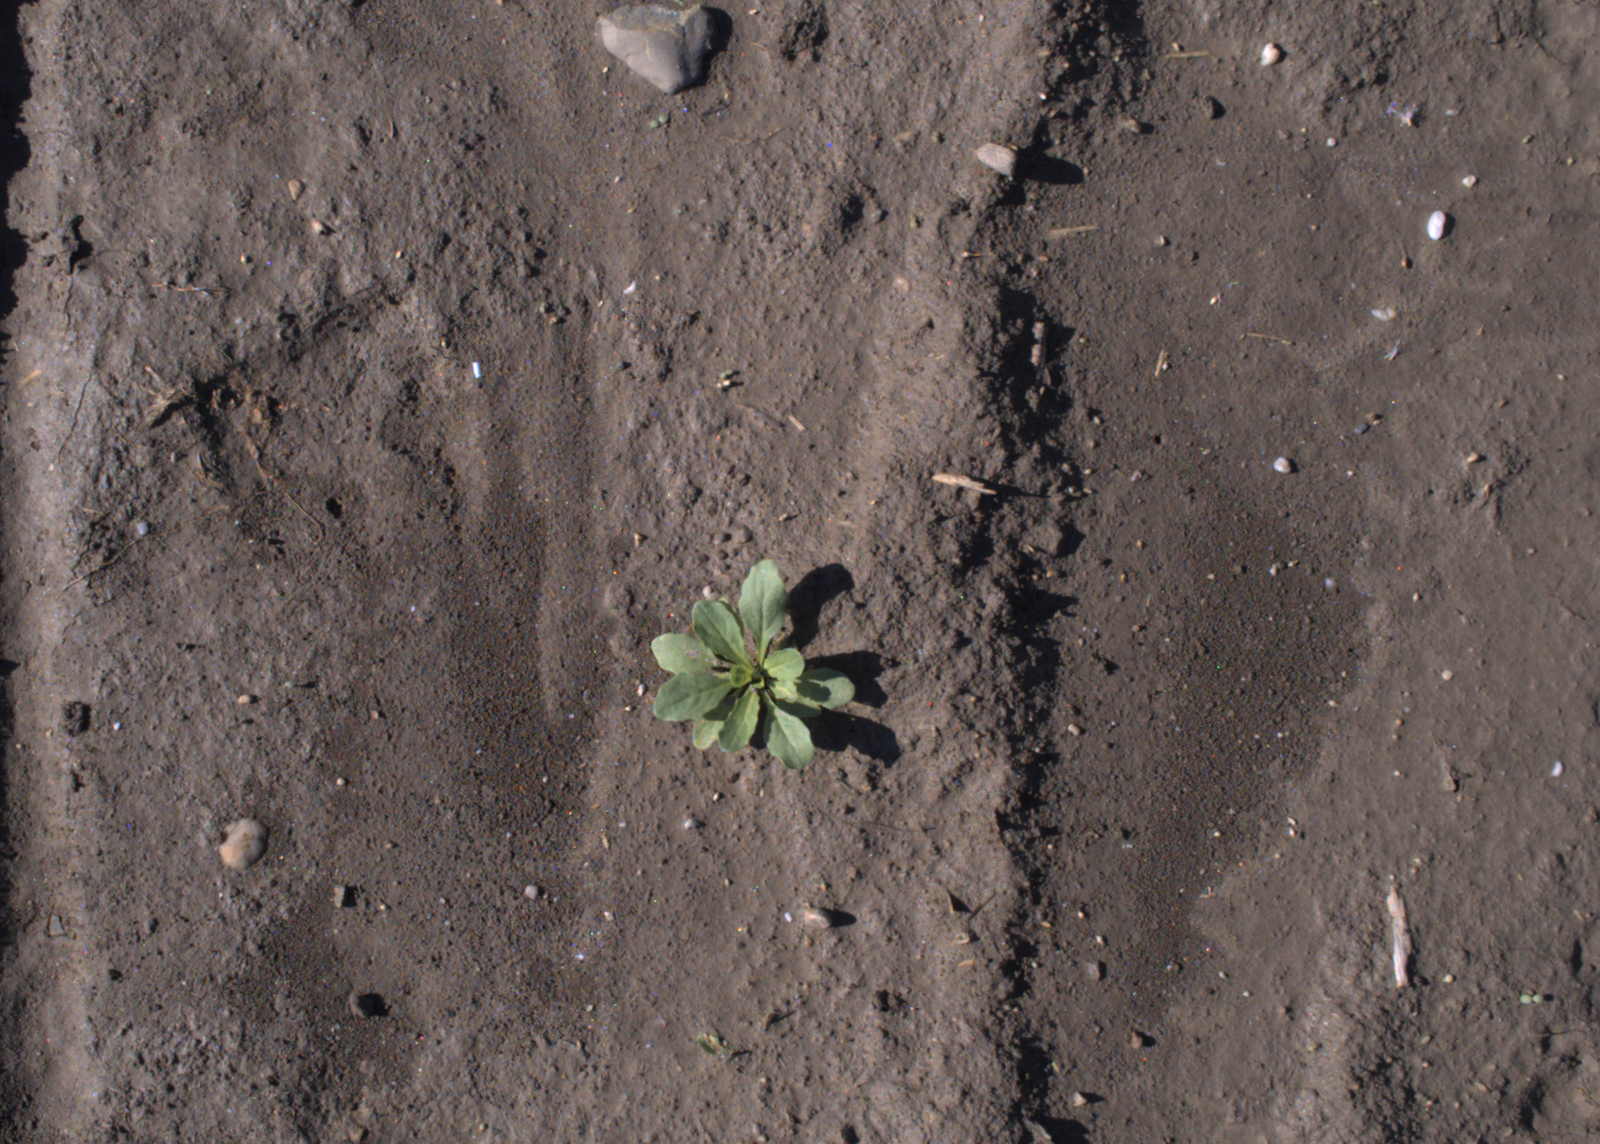
Capture date: 02.09.2020 09:31:37
Weather: sunny
Wind: medium
Seeding date: 21.07.2020
Plant canopy height (mm): 910